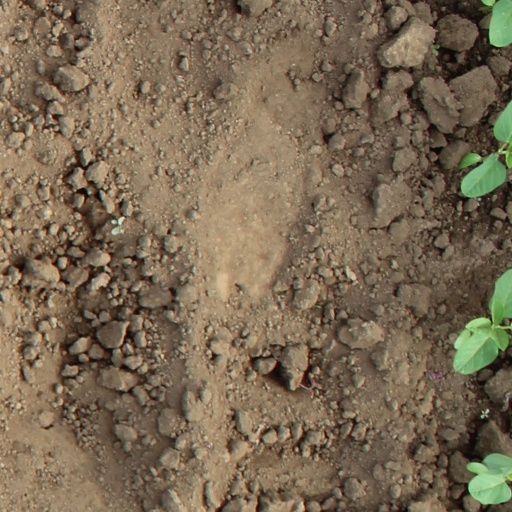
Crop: soybean